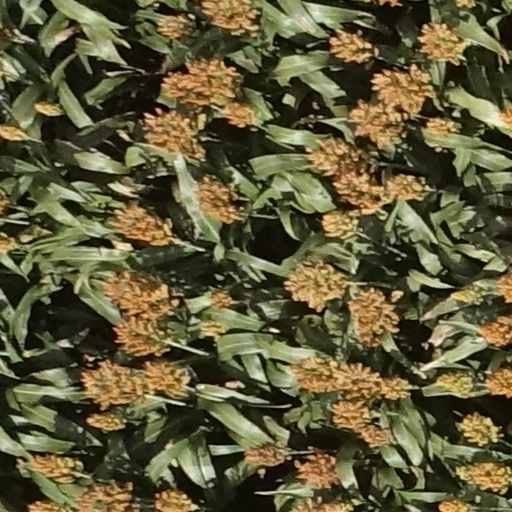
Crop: sorghum